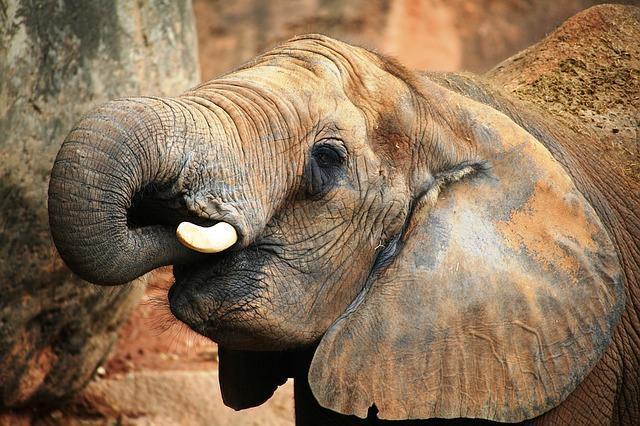
elephant